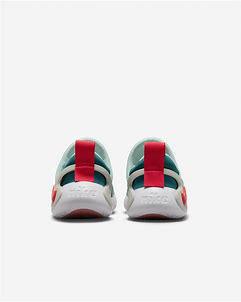
Brand: Nike
Model: Dynamo Go